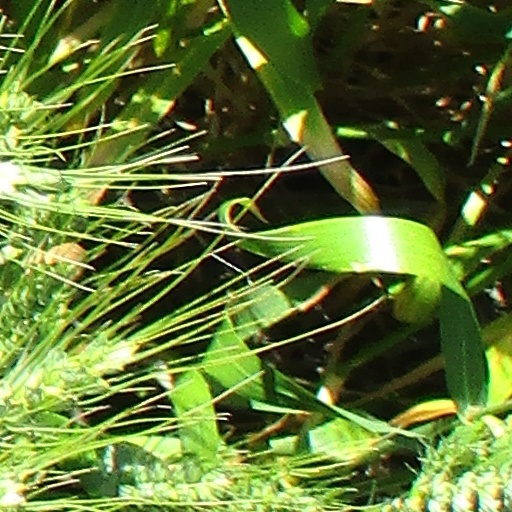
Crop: wheat